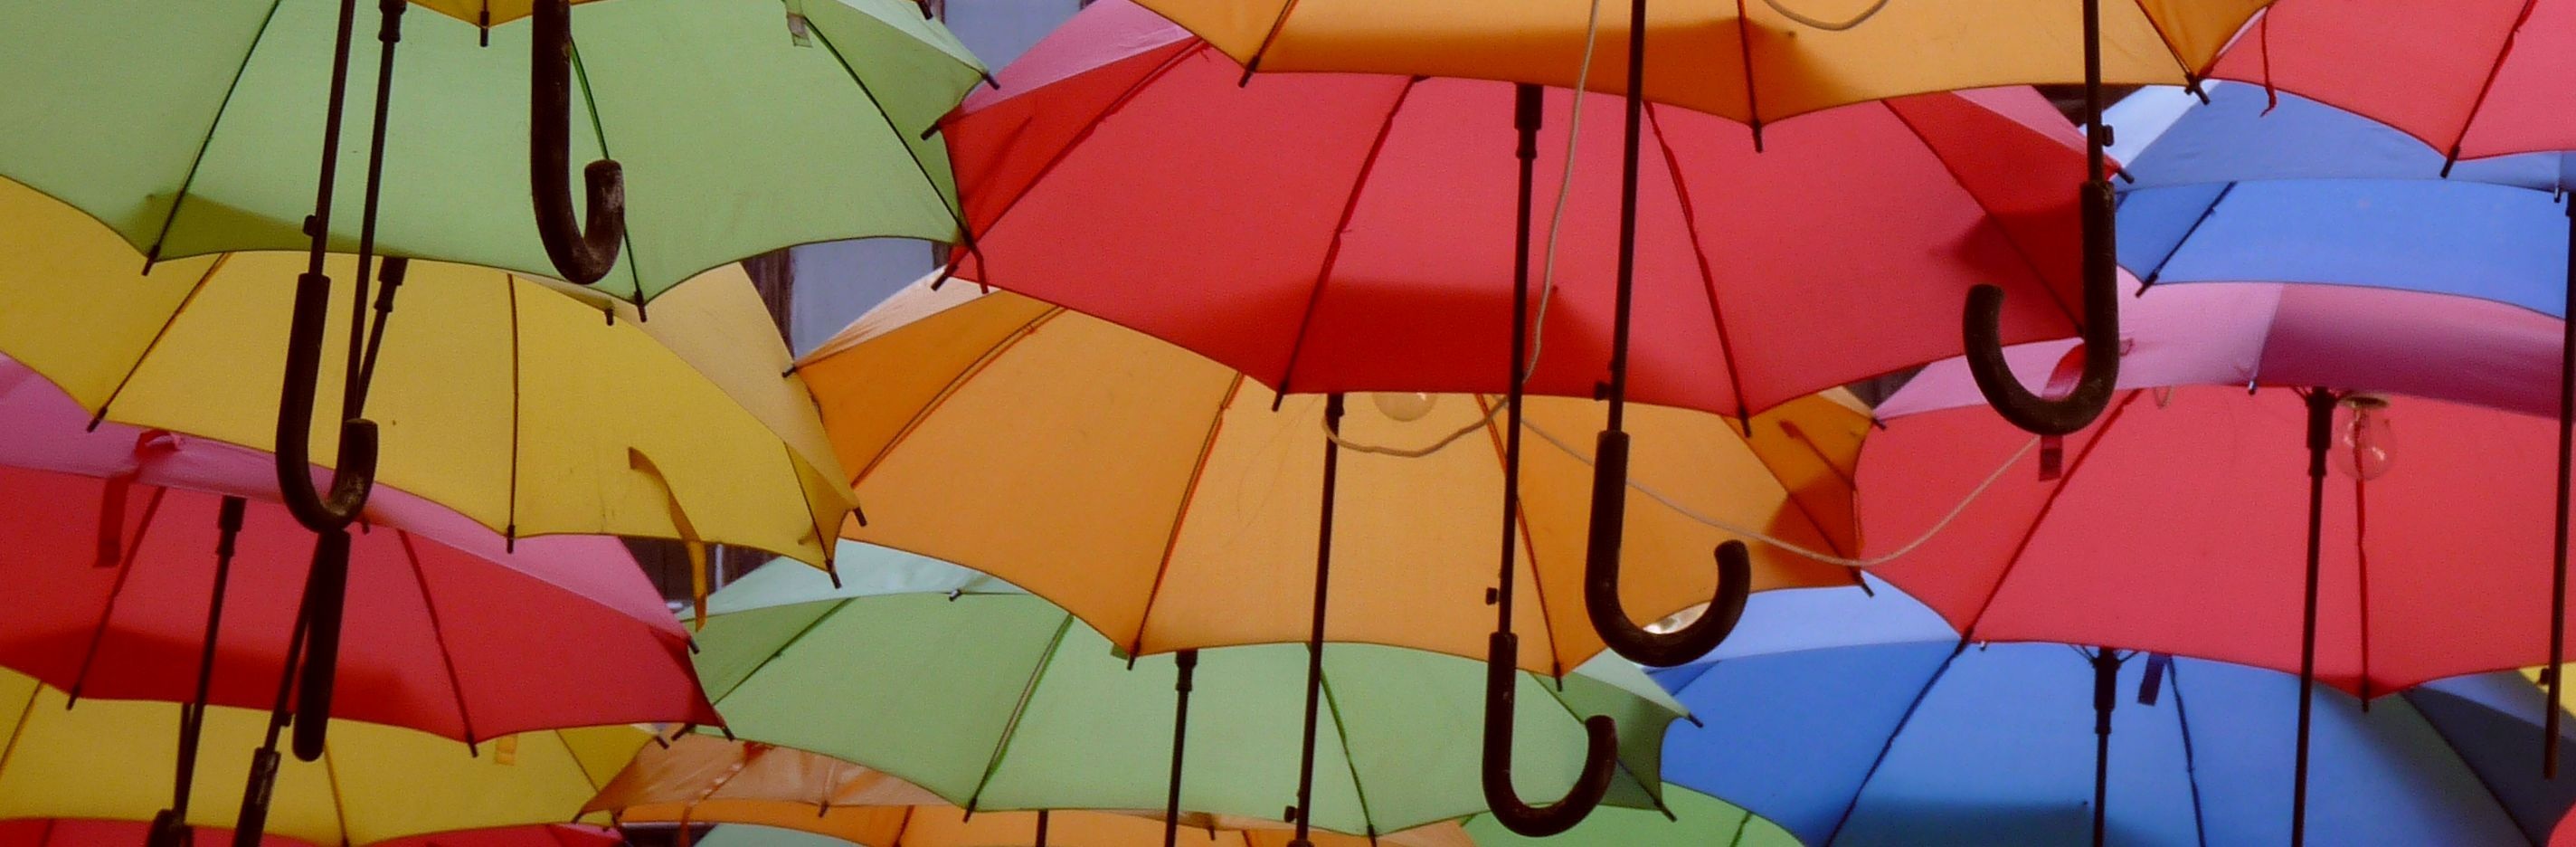
screen, sunlight, rain, hot air balloon, aircraft, green, red, vehicle, umbrella, color, autumn, blue, colorful, yellow, toy, parachute, illustration, translucent, sports, umbrellas, parasol, parasailing, stretched, hot air ballooning, shade tree, windsports